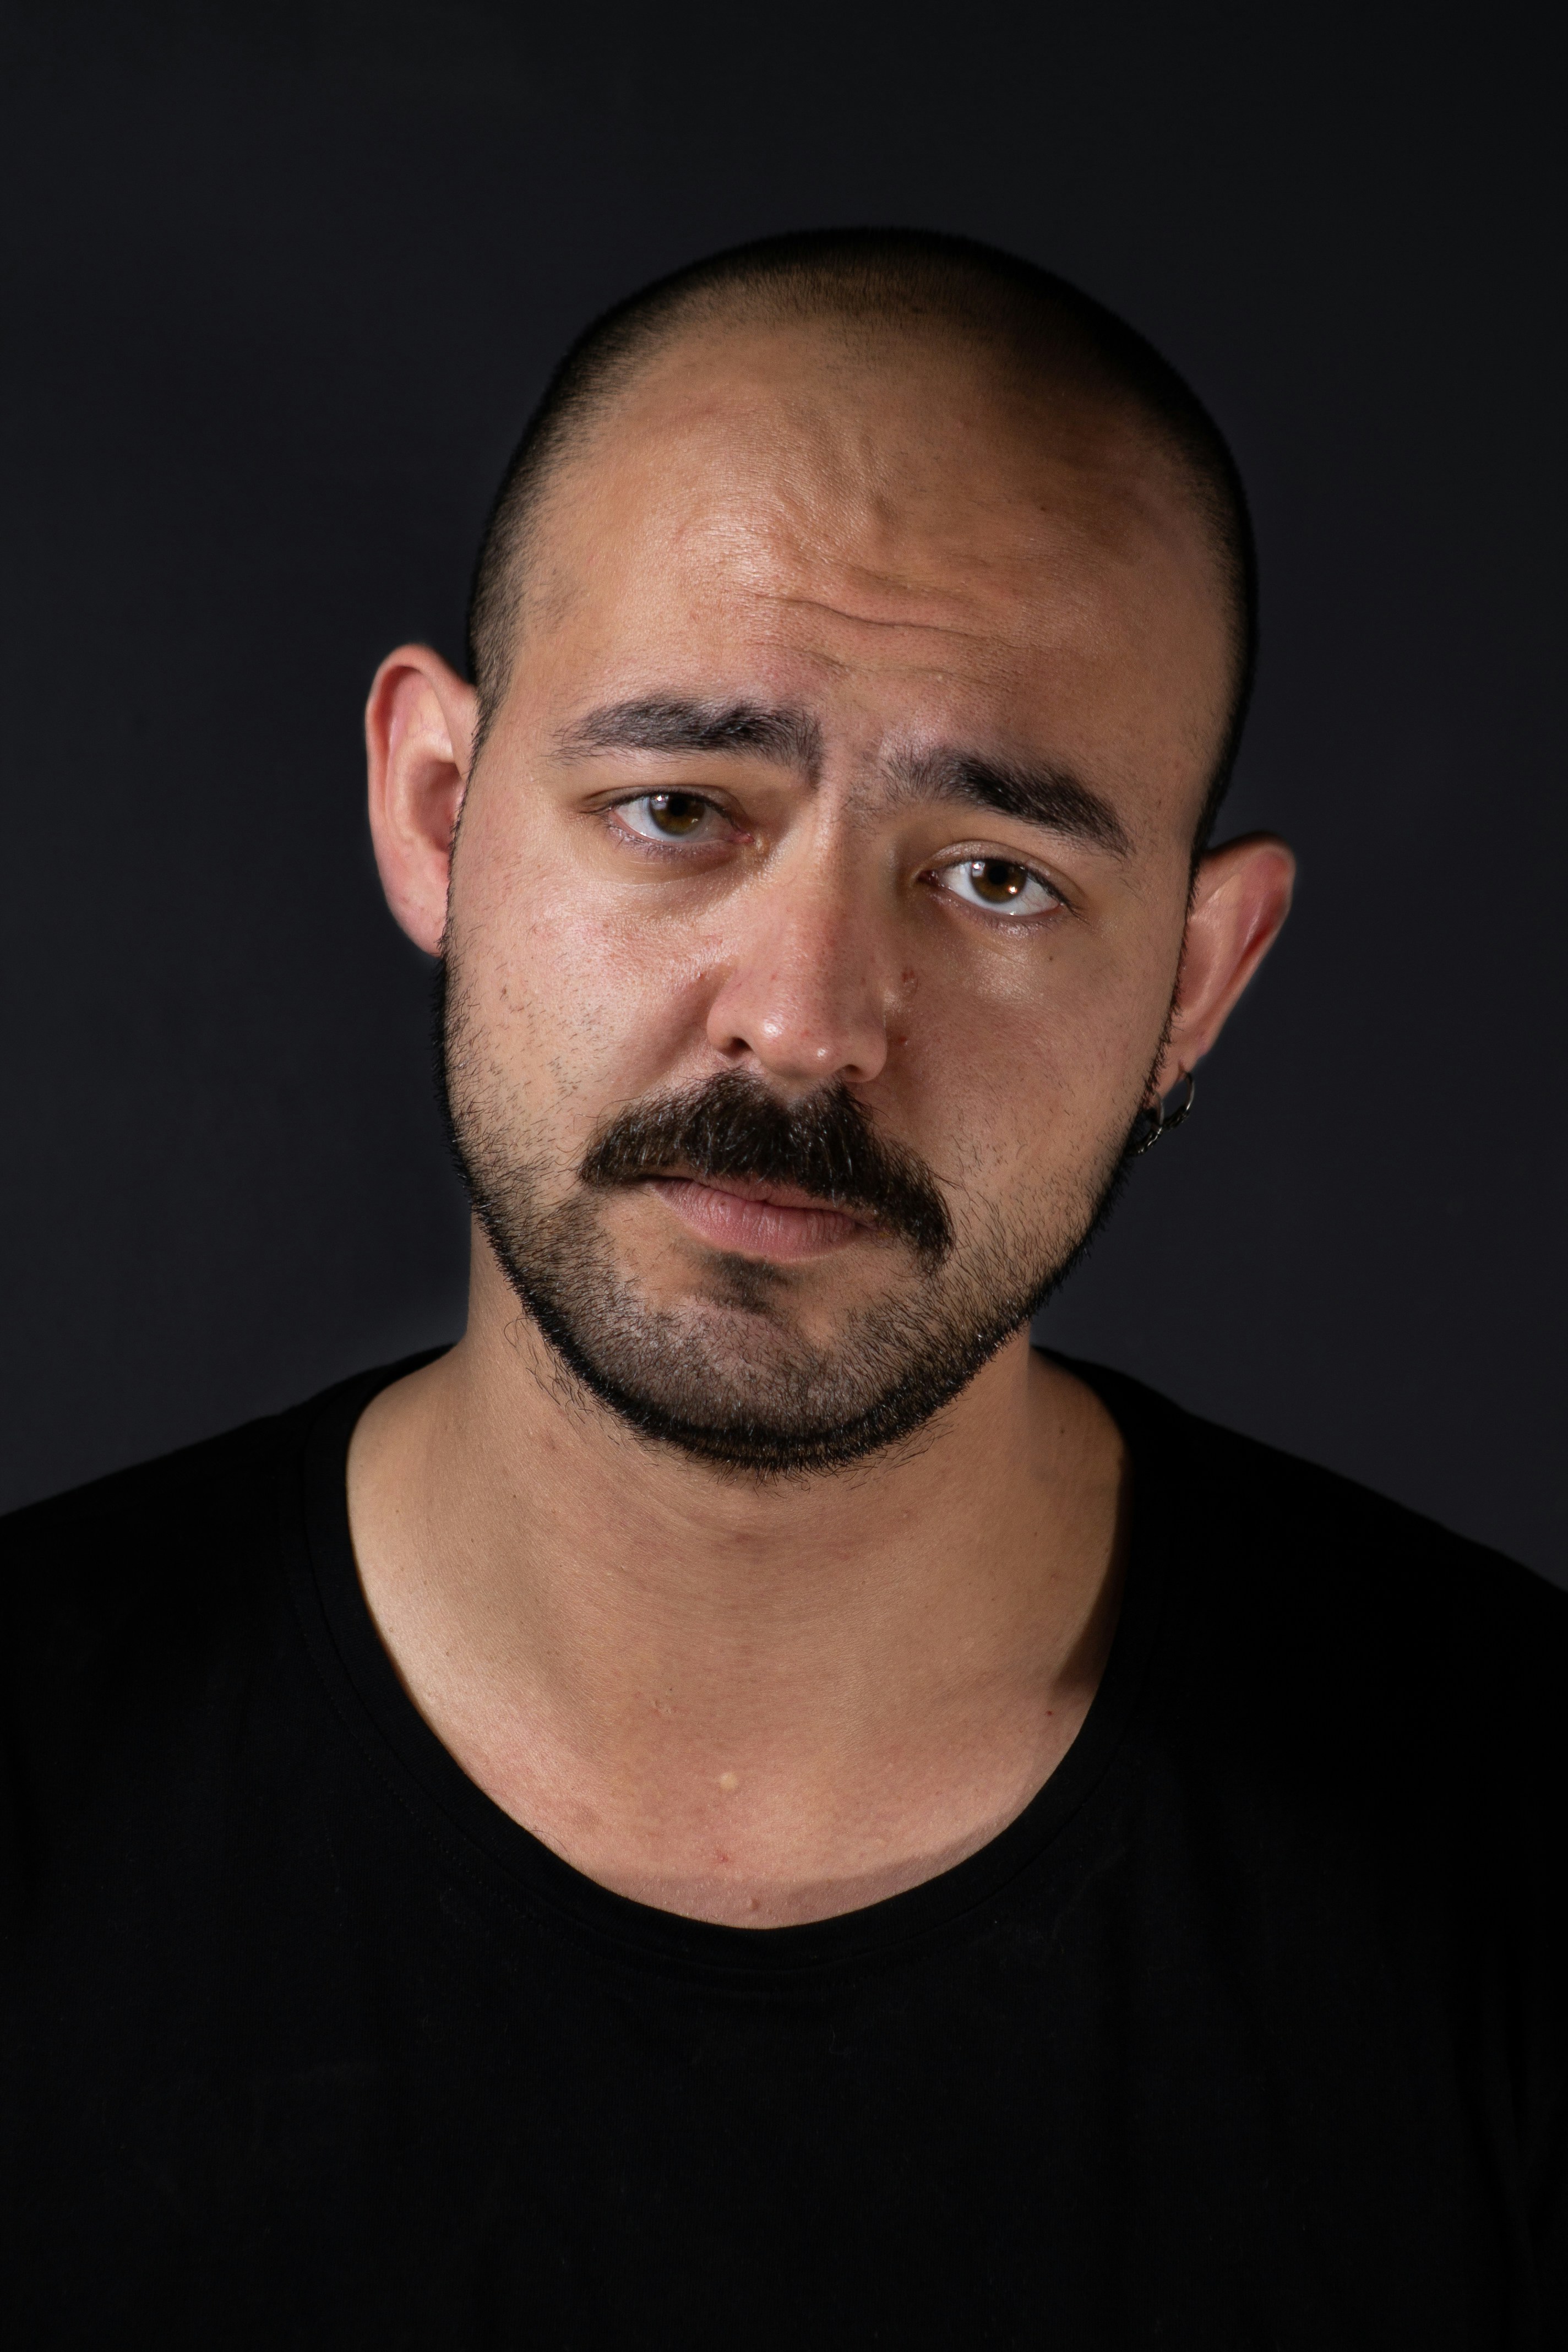
Gender: men